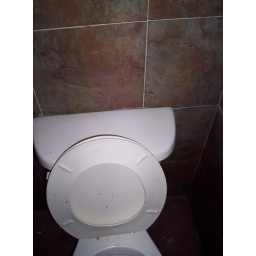
the bathroom at the three legged dog in new orleans